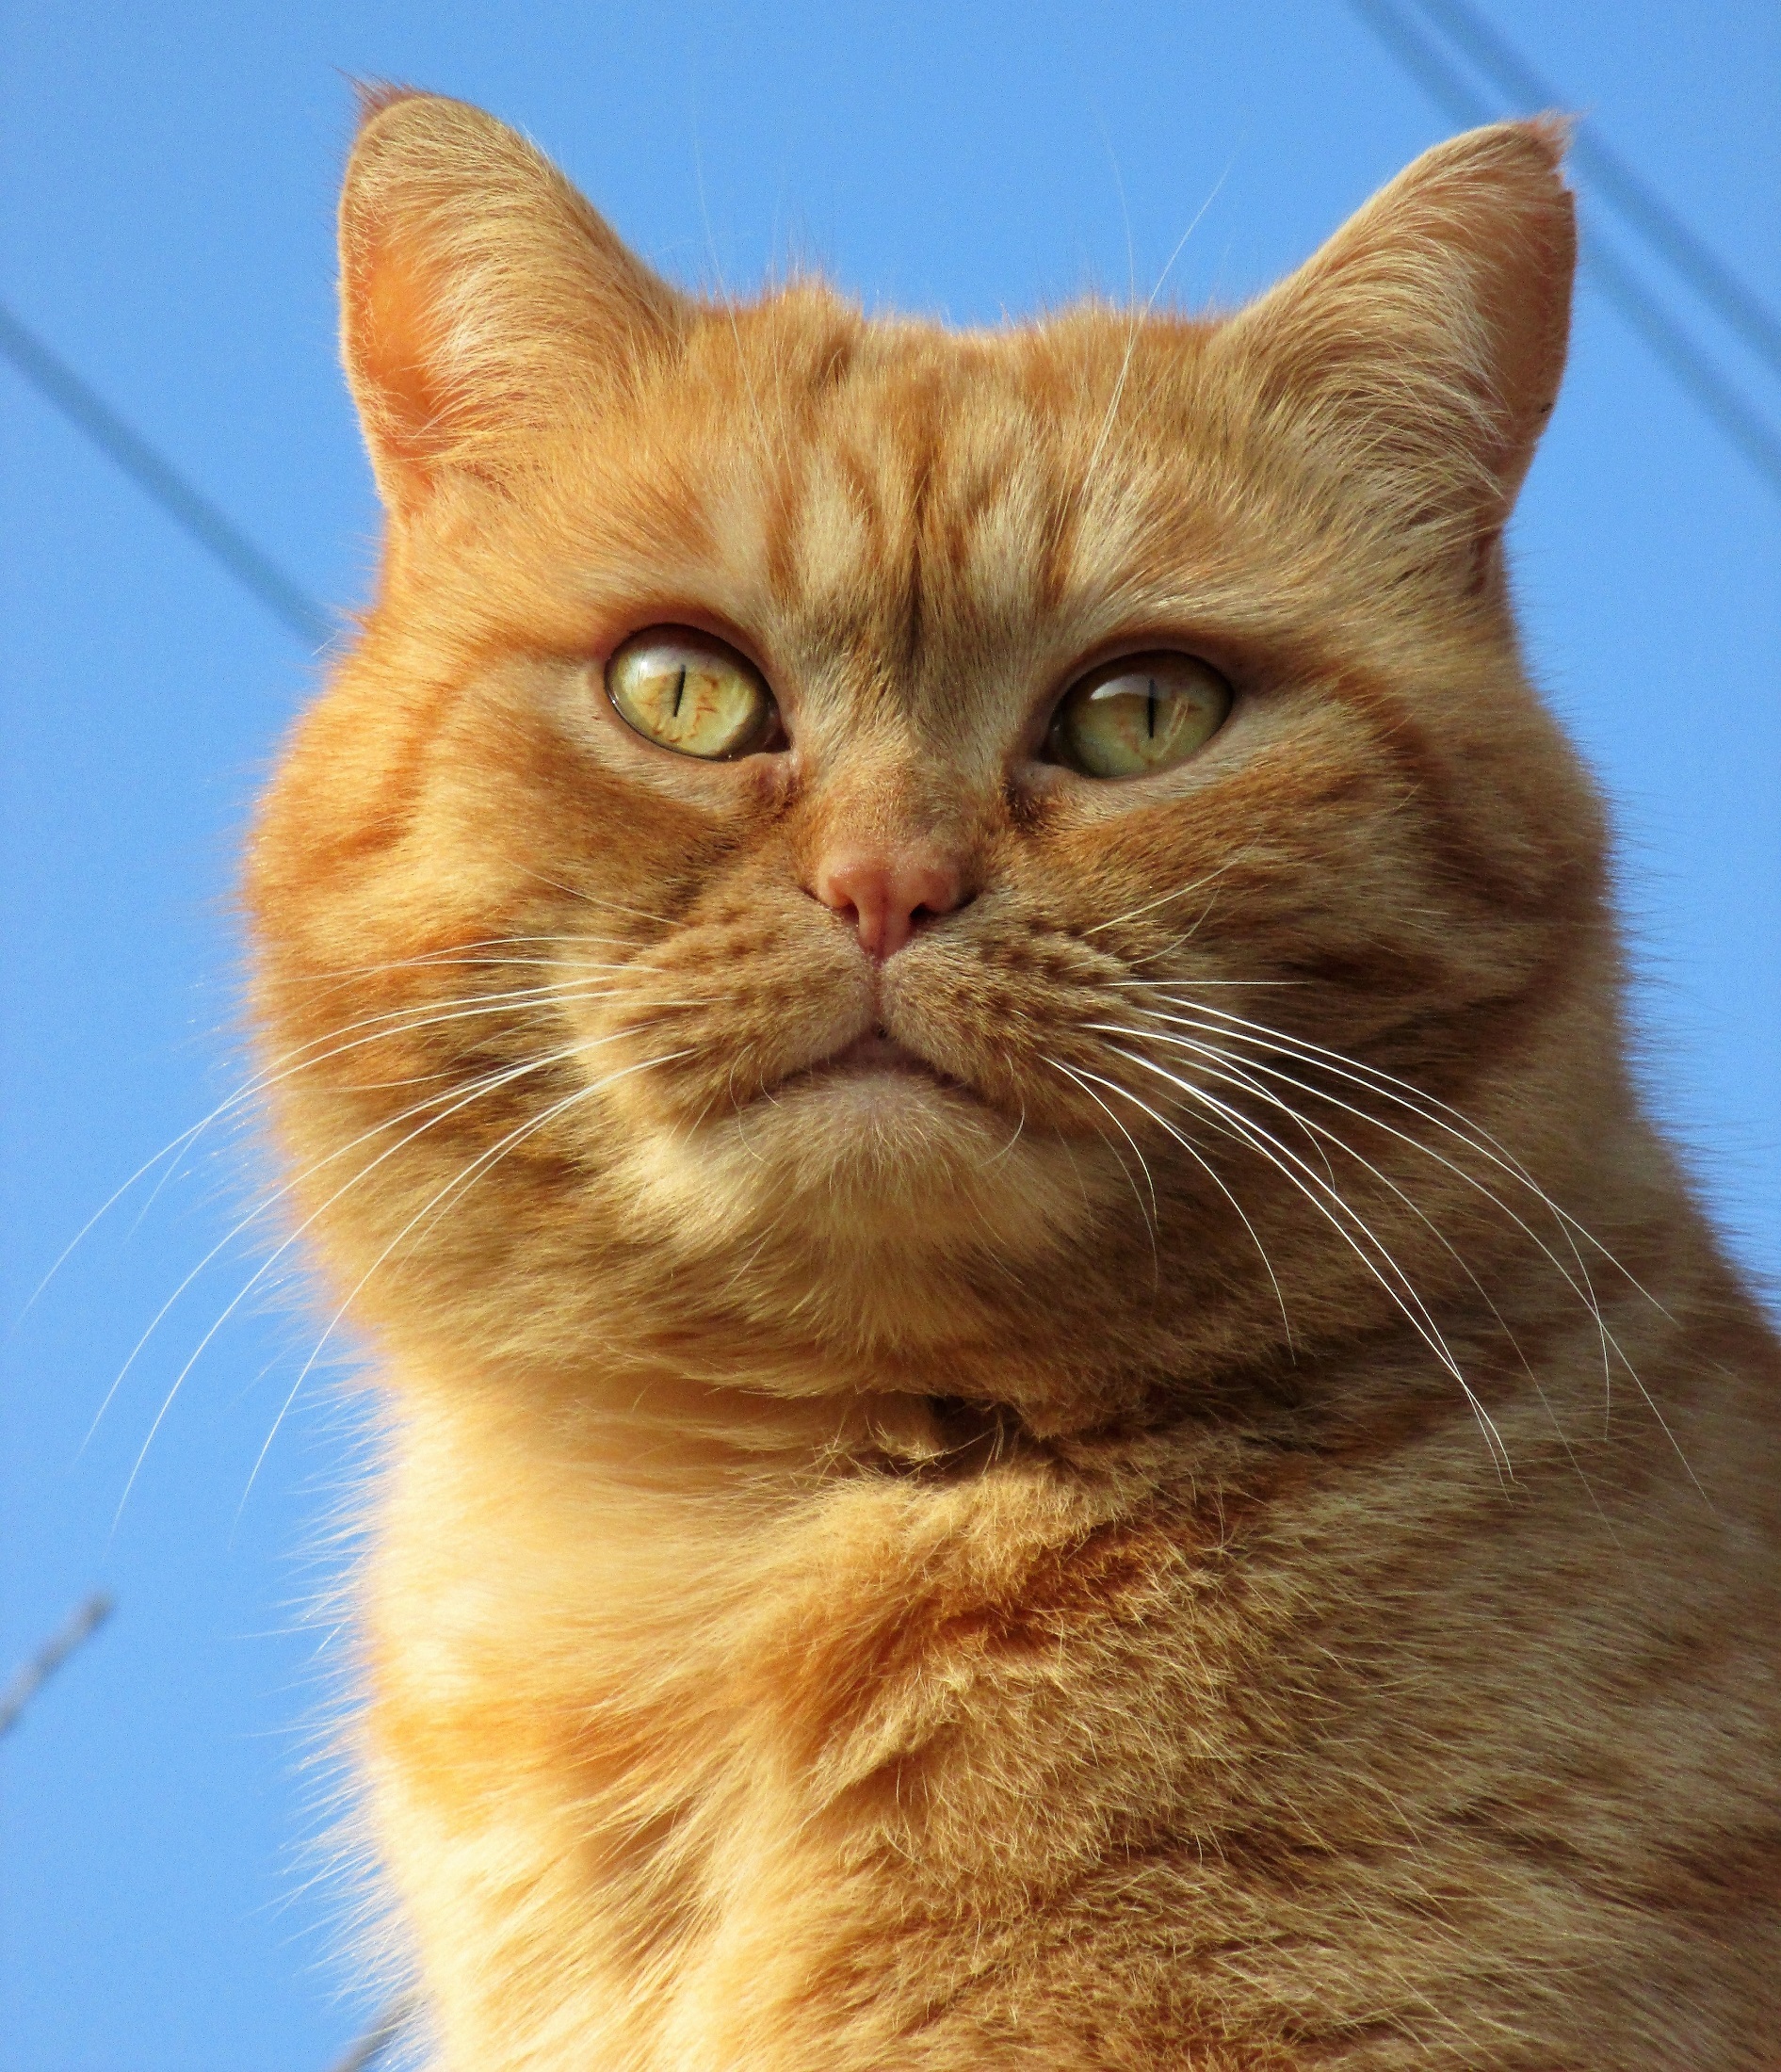
animal, cute, looking, pet, fur, portrait, cat, feline, mammal, fauna, close up, outdoors, nose, whiskers, snout, vertebrate, domestic, adorable, watching, burmese, tabby cat, european shorthair, small to medium sized cats, cat like mammal, carnivoran, domestic short haired cat, pixie bob, rusty spotted cat, british semi longhair